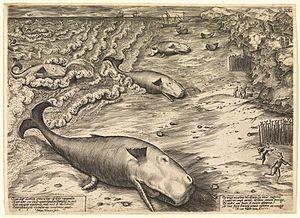
La famille Wierix est une dynastie de graveurs flamands des XVIᵉ et XVIIᵉ siècles, actifs à Anvers et Bruxelles.
Johannes Wierix, né en 1549 à Anvers et mort vers 1620 à Bruxelles, est un graveur flamand de la famille de graveurs Wierix. Il est également peintre et miniaturiste.
Le grand cachalot, communément appelé cachalot et parfois cachalot macrocéphale, est une espèce de cétacés à dents de la famille des physétéridés et unique représentant actuel de son genre, Physeter. Il est l'une des trois espèces encore vivantes de sa super-famille, avec le cachalot pygmée et le cachalot nain. Il a une répartition cosmopolite, fréquentant tous les océans et une grande majorité des mers du monde. Cependant, seuls les mâles se risquent dans les eaux arctiques et antarctiques, les femelles restant avec leurs jeunes dans les eaux plus chaudes.